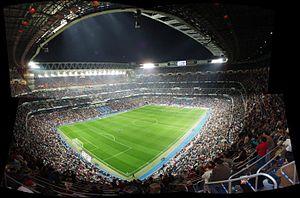
Le stade Santiago Bernabéu est un stade de football situé à Madrid, Espagne. Inauguré le 14 décembre 1947 et propriété du Real Madrid, sa capacité est depuis 2006 de 81 044 spectateurs. Il se trouve au cœur de la capitale espagnole, sur le Paseo de la Castellana dans le district de Chamartín. Il est desservi par la station de métro du même nom. Initialement connu comme le Nouveau stade Chamartín, il reçoit son nom actuel en 1955 en l'honneur du président du club de l'époque, Santiago Bernabéu.